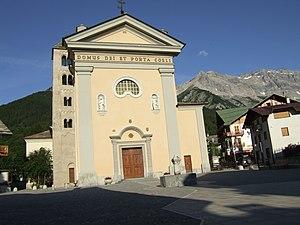
Bardonnèche est une commune italienne, située dans la ville métropolitaine de Turin dans la région Piémont. La « cuvette de Bardonnèche » appartient à la zone traditionnellement occitane de la vallée de Suse. Elle comporte également une station de sports d'hiver.